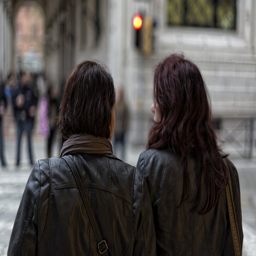
two women wearing jackets standing next to each other
Two people walk near a yellow traffic light wearing black coats.
Two women in leather jackets walking in street next to building.
a close up of two people walking close together
Two adults walking on a street somewhere during the day.